Portuguese cuisine

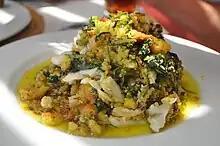
A typical Portuguese dish, with shredded bacalhau, migas, and rapini

Portuguese cuisine consists of the traditions and practices of cooking in Portugal. The oldest known book on Portuguese cuisine, entitled "Livro de Cozinha da Infanta D. Maria de Portugal", from the 16th century, describes many popular dishes of meat, fish, poultry and others.